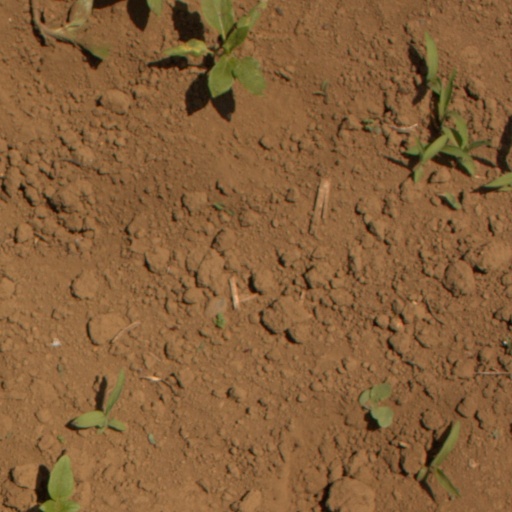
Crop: Jerusalem artichoke